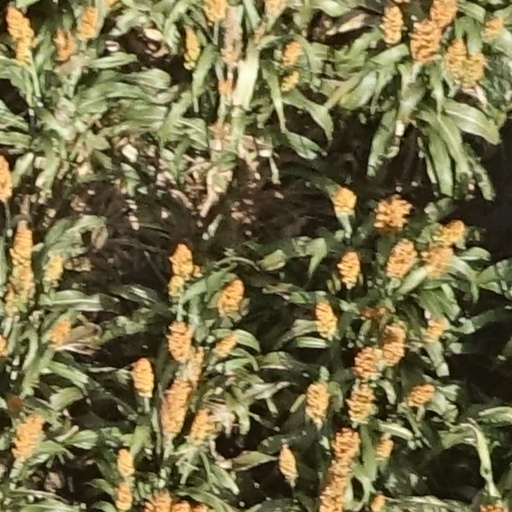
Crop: sorghum